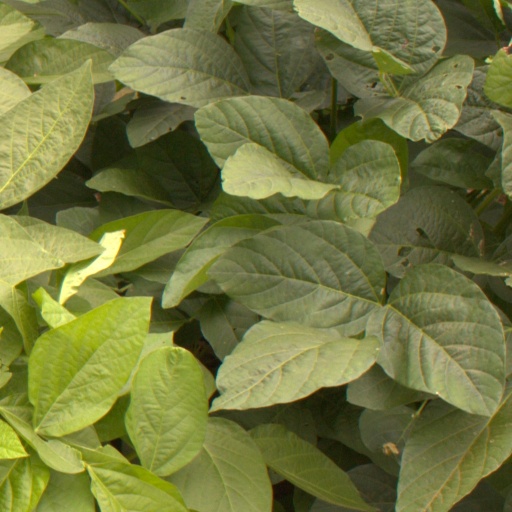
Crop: soybean